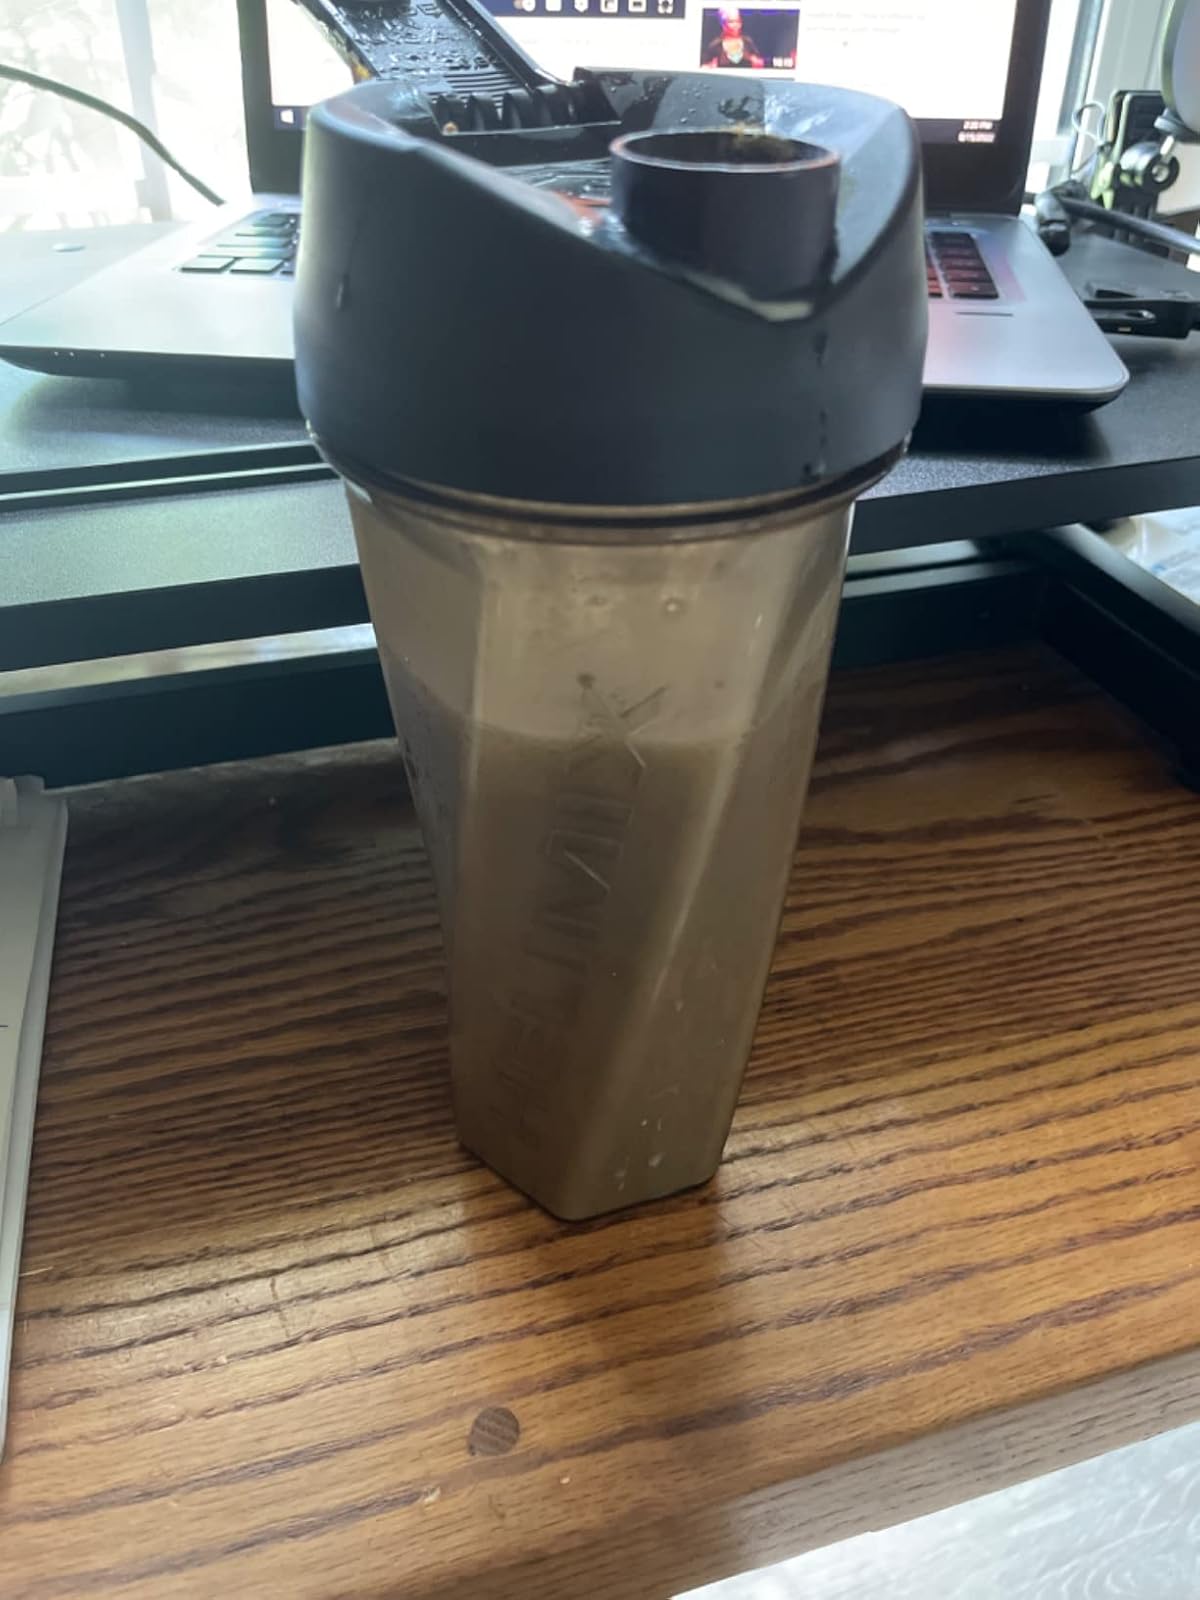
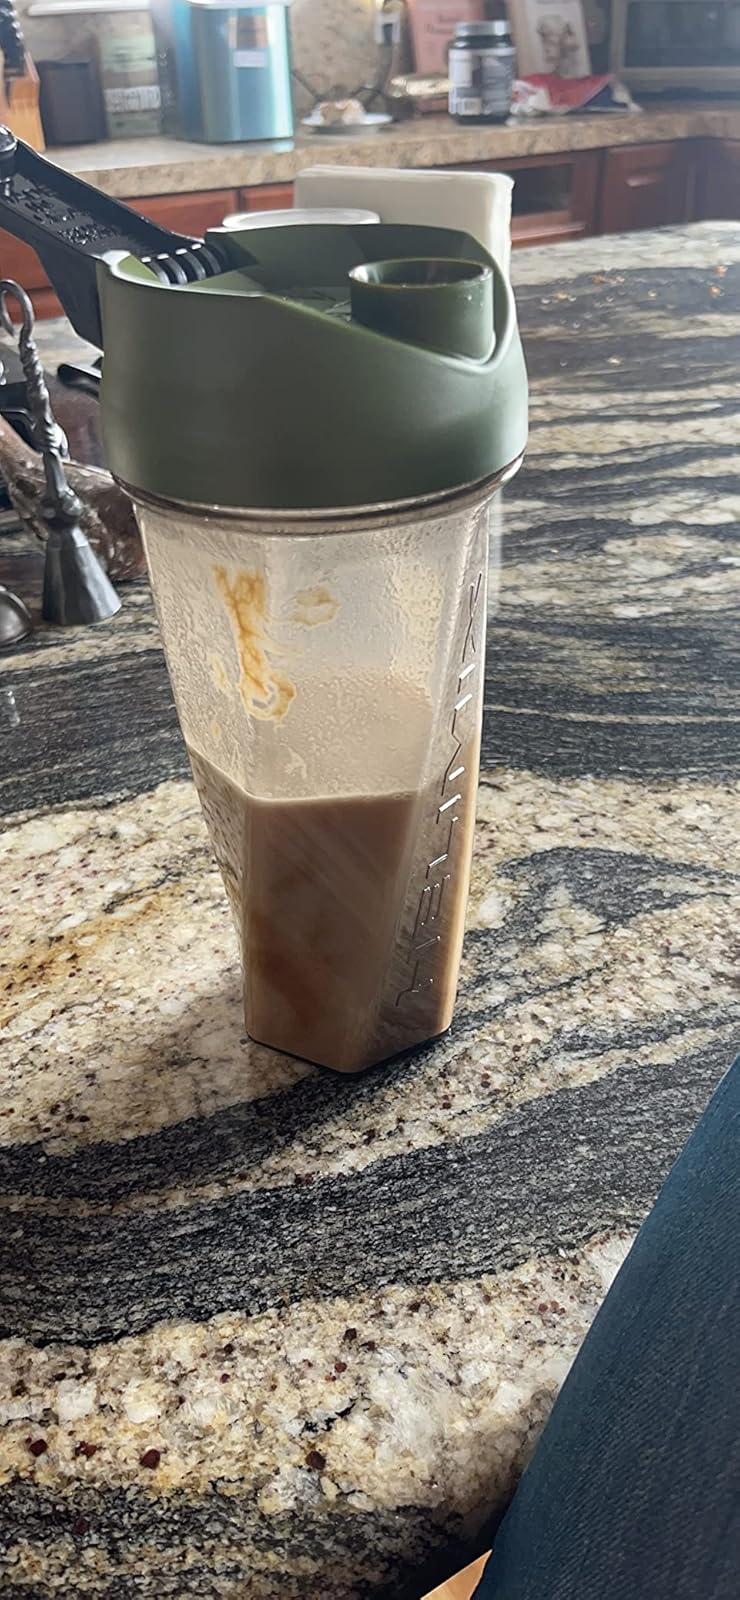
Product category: items_blender
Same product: no